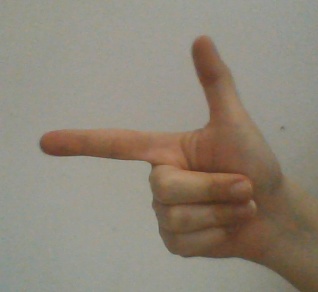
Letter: yaa